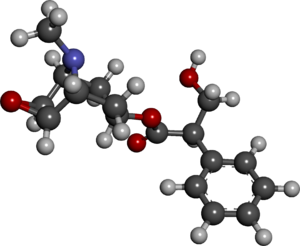
Scopolamin
Molekylmodel
Scopolamin er et alkaloid, en nitrogenholdig organisk kemisk forbindelse og har sit navn efter planten, hvor den findes, Hyoscyamus niger eller bulmeurt. Som andre alkaloider har stoffet en kemisk indvirkning på mennesker og andre dyr. Scopolamin tilhører tropan-alkaloidgruppen sammen med bl.a. atropin og kokain.